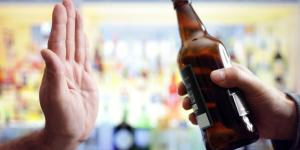
bebidas alcoholicas que menos engordan mas de 150